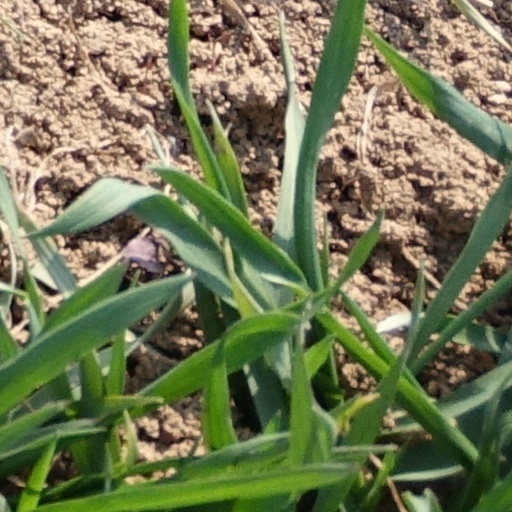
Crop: wheat